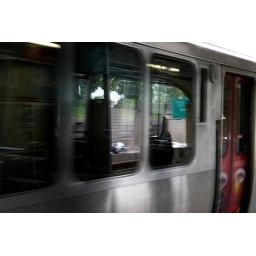
I love the car driving down the Ike (I290) frozen in the window